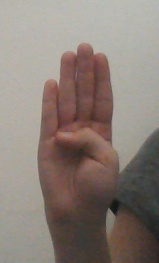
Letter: kaaf